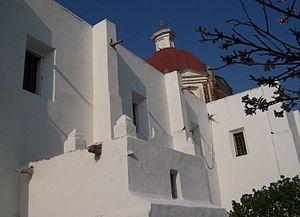
Le paroisse de Saint-Jacques est l'église catholique et la maison de paroisse de la population de Santiago Tequixquiac, dans la municipalité de Tequixquiac. A toujours appartenu au diocèse de Cuautitlán, État de Mexico et est un sanctuaire où ils adorent l'image du Seigneur de la Chapelle. Cette église est située dans le centre de la ville, près de la Plaza Cuauhtemoc et la bibliothèque municipale à côté de l'Avenida Juárez. Ce bâtiment de style colonial barroque est un monument d'importance architecturale a duré jusqu'à aujourd'hui dans la municipalité de Tequixquiac.